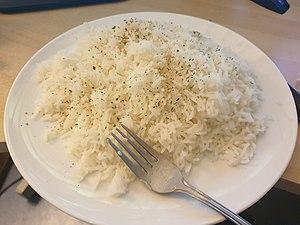
Le riz est une céréale de la famille des Poacées, cultivée dans les régions tropicales, subtropicales et tempérées chaudes pour son fruit, ou caryopse, riche en amidon. Il désigne l'ensemble des plantes du genre Oryza, parmi lesquelles les deux seules espèces cultigènes, qui sont cultivées le plus souvent dans des champs plus ou moins inondés appelés rizières : Oryza sativa et Oryza glaberrima.